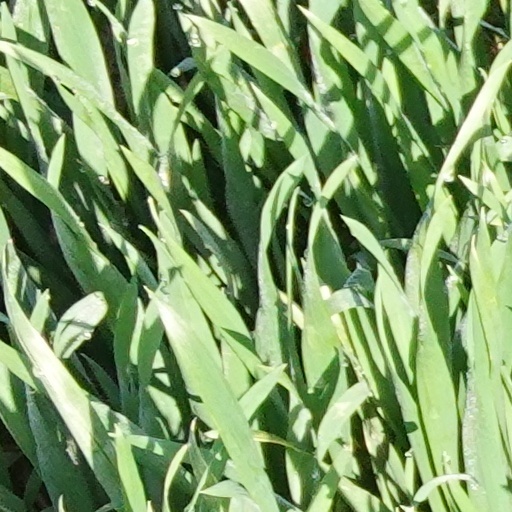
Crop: wheat